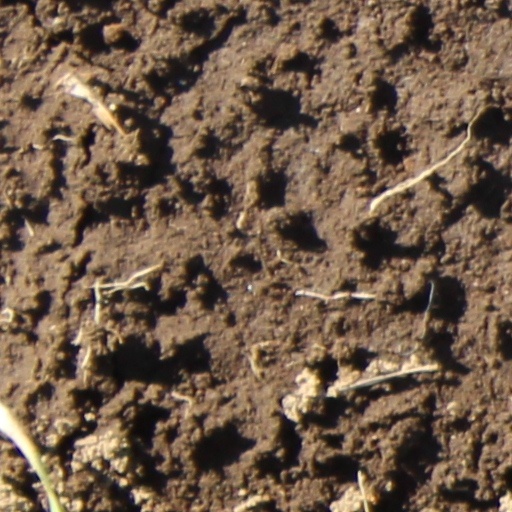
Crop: wheat